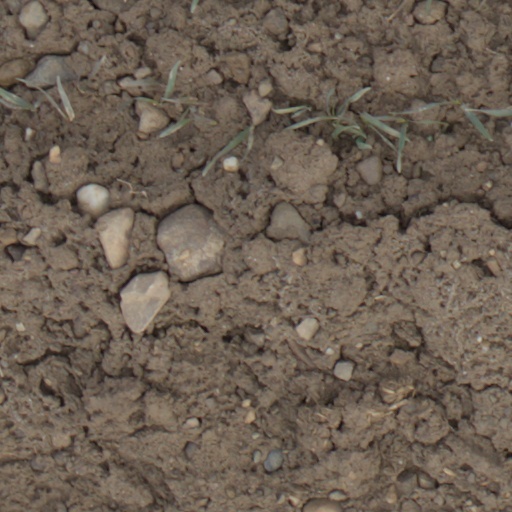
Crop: wheat